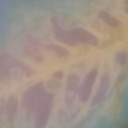
Label: Leaf_rust